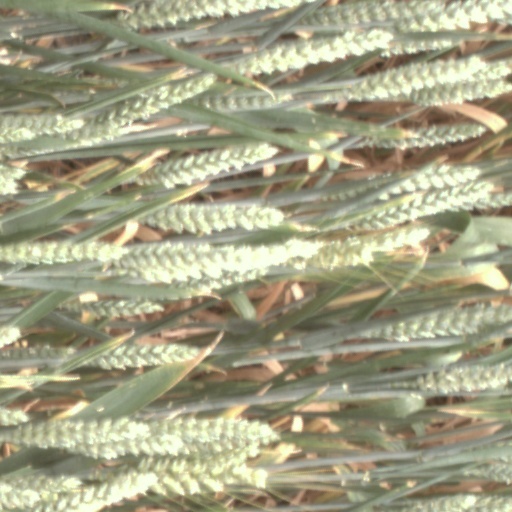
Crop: wheat